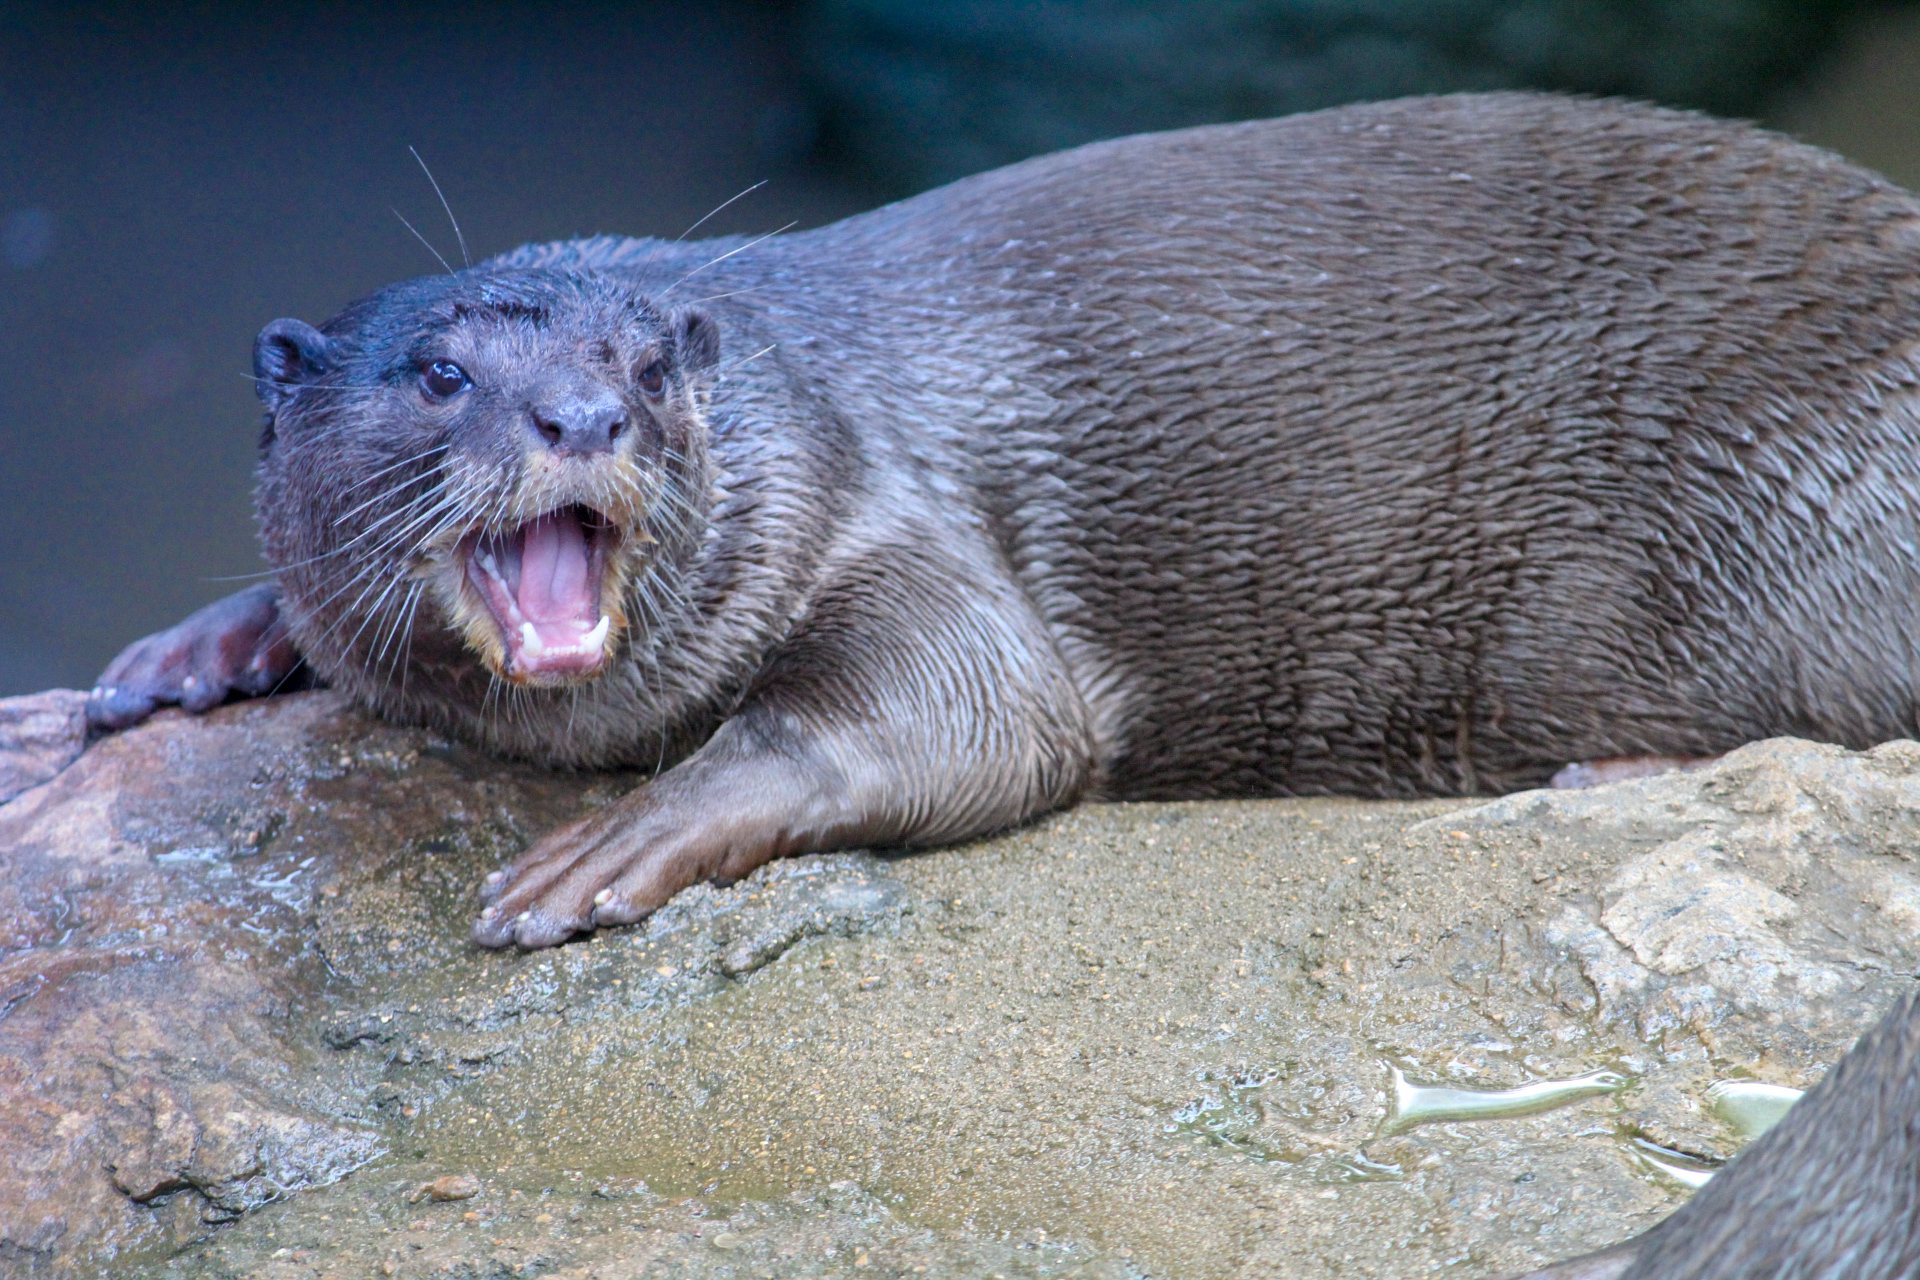
river, otter, mammal, vertebrate, fur seal, facial expression, North american river otter, terrestrial animal, seal, whiskers, snout, marine mammal, organism, Bearded Seal, california sea lion, mouth, harbor seal, adaptation, giant otter, wildlife, carnivore, claw, mink, zoo